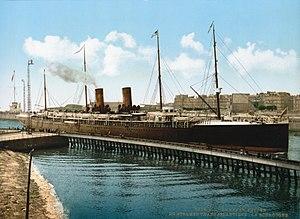
La Bourgogne est un paquebot de la Compagnie générale transatlantique, mis en service en 1886.